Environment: real
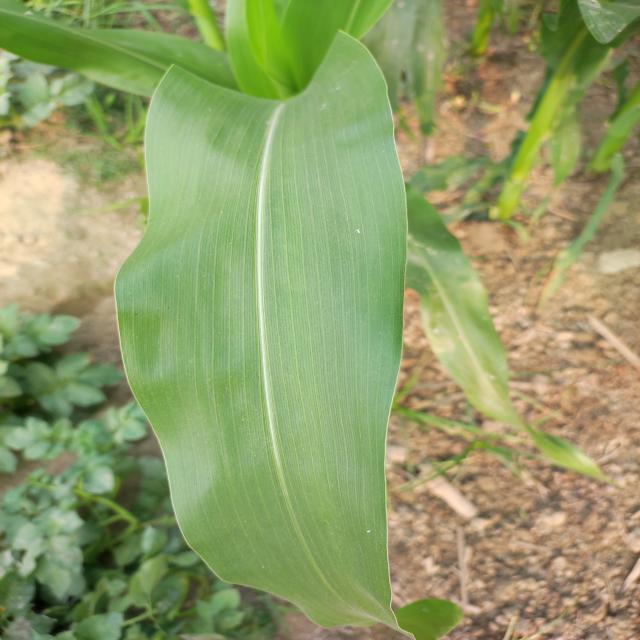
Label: healthy